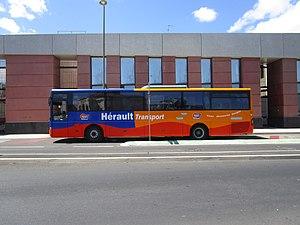
Un bus Mercedes-Benz Intouro de Hérault Transport à Sète le 27 juillet 2015.
Le Syndicat mixte des transports en commun de l’Hérault, Hérault Transport, est un établissement public à caractère administratif qui gère, pour le compte du conseil général et des agglomérations adhérentes du syndicat mixte, les transports collectifs interurbains et les transports scolaires du département de l'Hérault.
Les lignes intermodales d'Occitanie, abrégées en liO, sont le réseau de transport en commun de la région Occitanie. Le réseau est lancé en septembre 2018, en remplacement des réseaux départementaux existants, et en y intégrant le réseau TER Occitanie. Il reprend l'ensemble des lignes des anciens réseaux départementaux, et en crée des nouvelles dans le département de Tarn-et-Garonne, ainsi que de nouvelles lignes interdépartementales, afin d'atteindre progressivement une unification des réseaux.
Cette liste des réseaux urbains et interurbains de France a pour objectif de rassembler l'ensemble des réseaux de transports interurbains et urbains de la France.